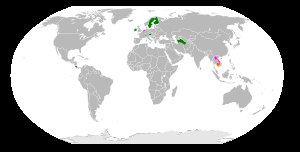
Neutralitet
     Neutralitet anerkendt forfatningsretligt og af det internationale samfund      Neutralitet ikke anerkendt af det internationale samfund      Tidligere neutrale lande
Neutralitet vil i diplomatisk og folkeretlig sammenhæng sige at en stat ikke vælger side eller ikke deltager i en konflikt mellem andre stater eller militære forbund.